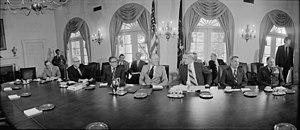
Gerald Ford lors d'une réunion à la Maison Blanche. Également sur la photo
Cette page concerne des événements d'actualité qui se sont produits durant l'année 1974 du calendrier grégorien aux États-Unis.